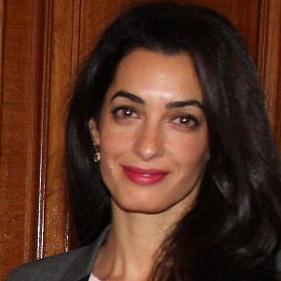
Age: 35